House of Flavors

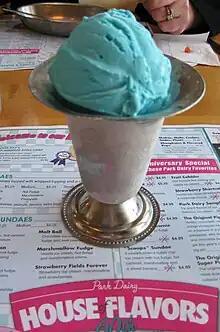
Blue Moon flavor

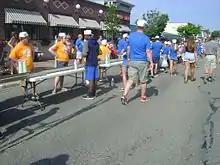
Preparation for world's longest dessert

House of Flavors is a manufacturer and retailer of ice cream based in Ludington, Michigan. It started as a dairy business as part of a farm operation before 1930. In 1935 the business had become known as Miller's Dairy and started expanding the operation. By the 1940s they processed milk, buttermilk, cottage cheese, and ice cream. In the late 1940s a businessman with a decade of dairy experience moved to Ludington from a city 60 miles south to become a partner of the existing business. He became the general manager and the name was changed to Park Dairy. The milk and butter segments of the business were sold off and the enterprise thereafter concentrated on just making ice cream.